Blakenhall, Cheshire

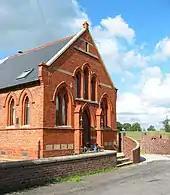
Former Methodist chapel

"Blachenhale" was a small manor at the time of the Domesday survey of 1086. It was tenanted by Gilbert the hunter Gilbert de Venables, and assessed at 12 shillings annually, an increase from 10 shillings before the Norman Conquest, when it was held by Godwin. Six households, five ploughlands, two plough teams, a wood measuring 2 by 1 leagues, and a hawk's eyrie were recorded. Manorial courts were once convened in the parish. During the Civil War, soldiers were housed here.